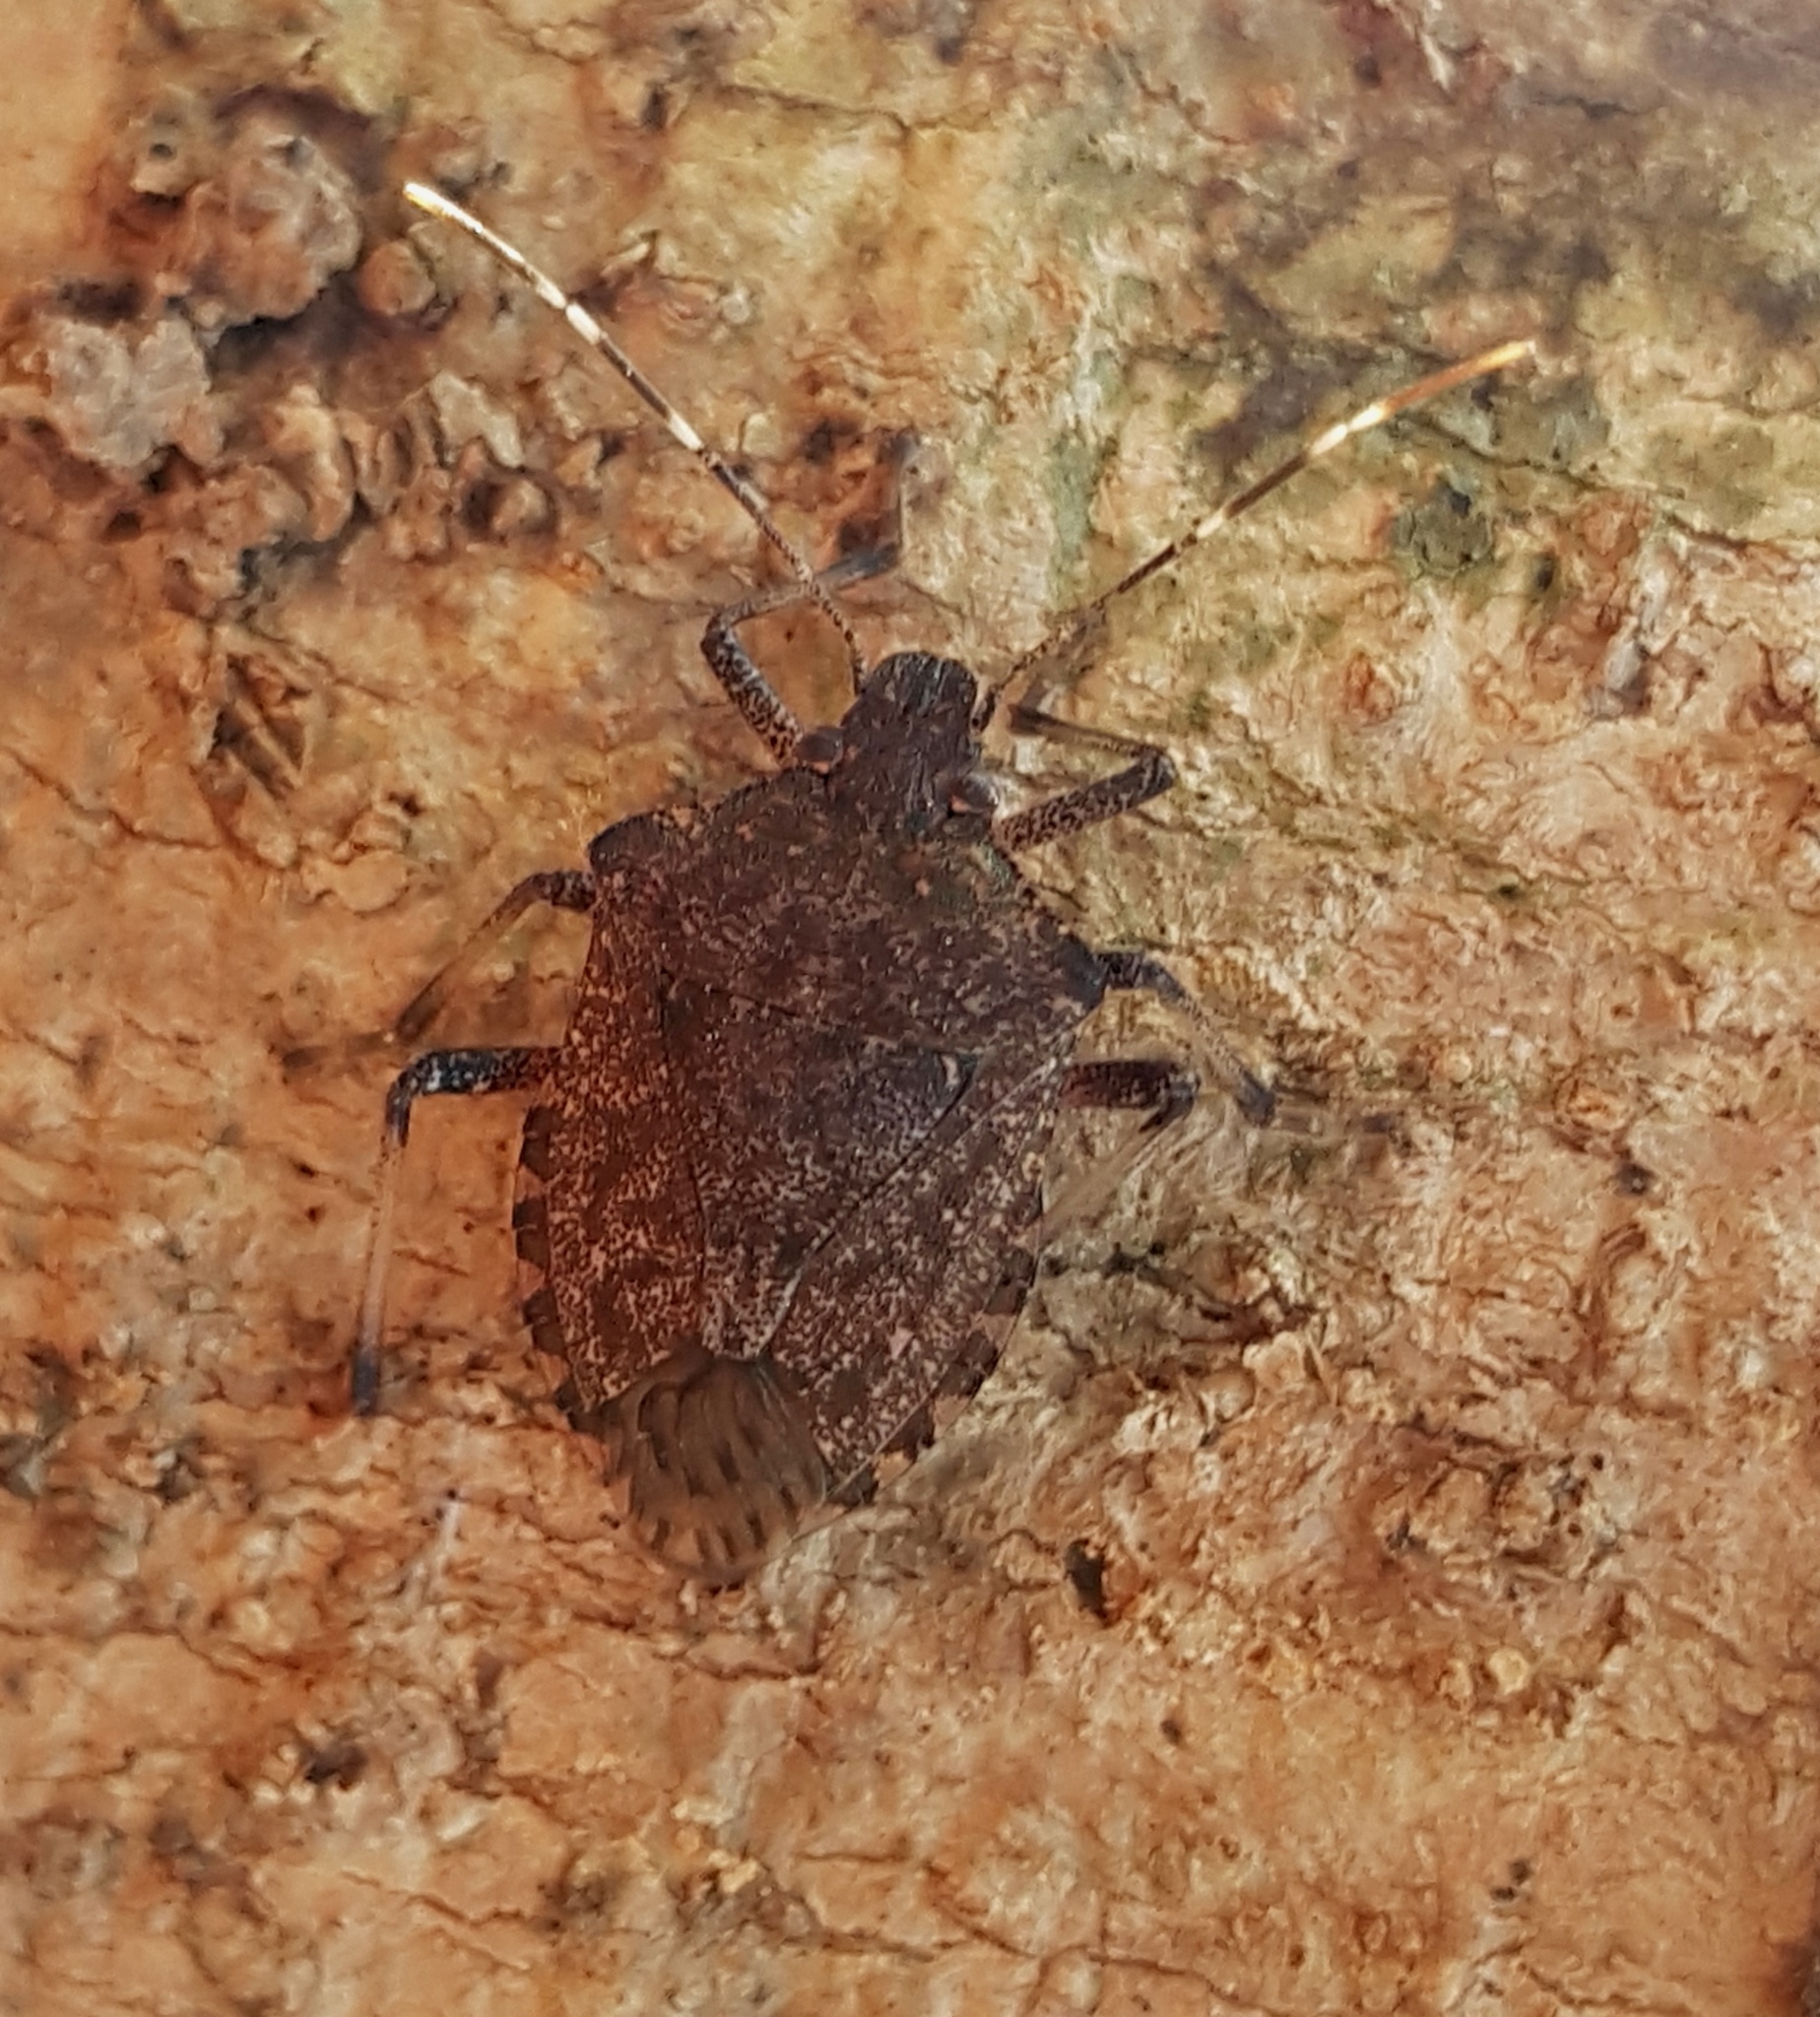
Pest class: stink_bug